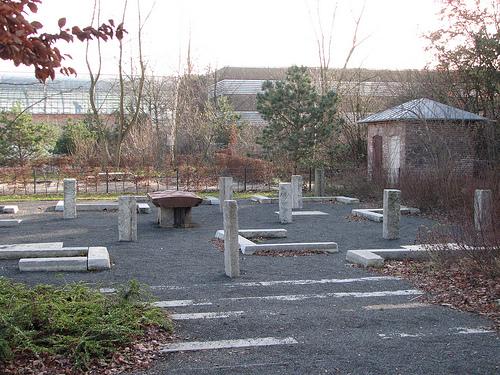
Weather: snow or frosty